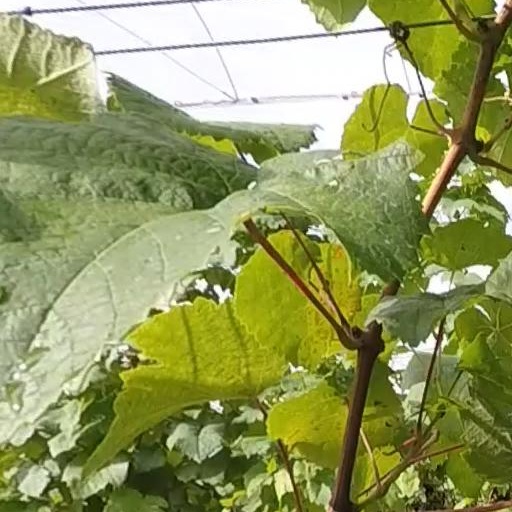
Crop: grape